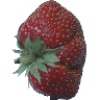
Label: strawberry_wedge